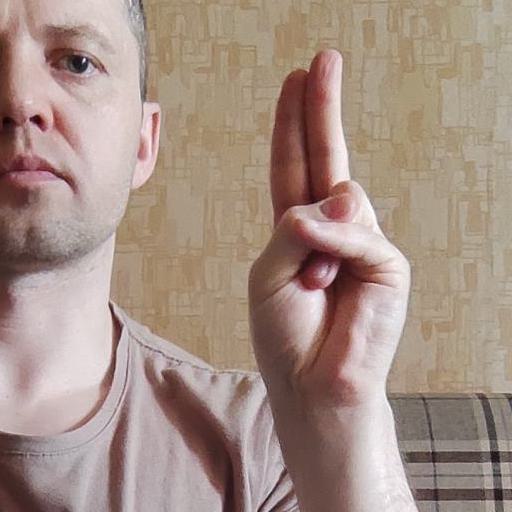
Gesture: two_up